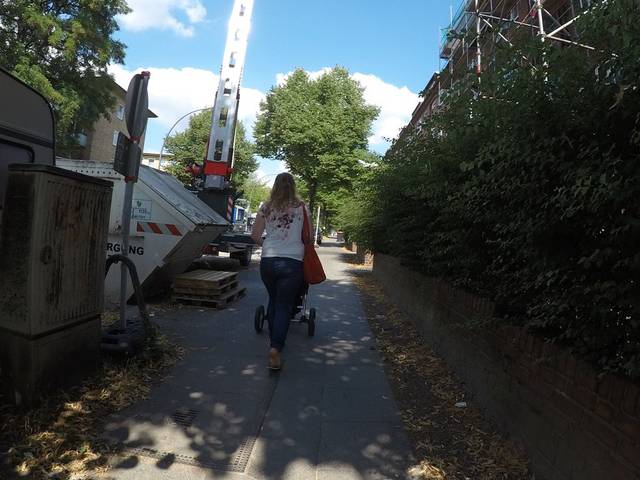
Region: Germany
Coordinates: 53.562, 10.038